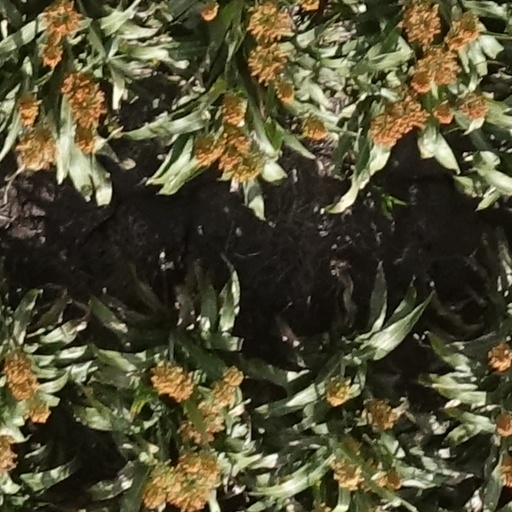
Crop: sorghum